NWA World's Heavyweight Championship

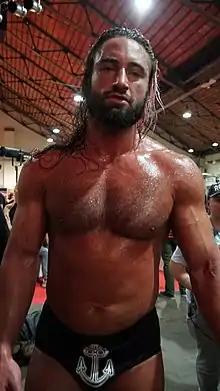
Current champion Thom Latimer

The third design is sometimes referred to as the "Crown Belt". It had a prominent royal crown at its top, a globe underneath it, and the letters "NWA" horizontally across the center behind two wrestlers. The design was later used to represent the NWA United National Championship (which later became part of the Triple Crown Heavyweight Championship), the Japanese version of the NWA North American Tag Team Championship, the championships of Blue Demon Jr.'s NWA Mexico territory, the Tenryu Project's United National Tag Team Championship, and the current version of the NWA World Junior Heavyweight Championship.